Sachida Nagdev

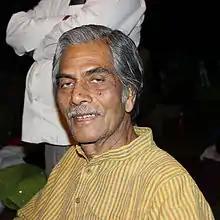
Sachida Nagdev

Sachida Nagdev (25 October 1939 – 29 May 2017) was an Indian painter based in central Indian town of Bhopal.